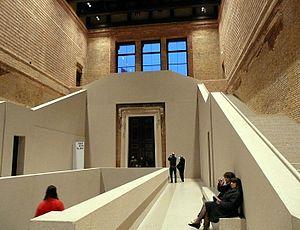
Le prix de l’Union européenne pour l’architecture contemporaine Mies van der Rohe est décerné tous les deux ans. Il a été créé en 1987 par le Parlement européen, la Commission européenne et la Fondation Mies van der Rohe de Barcelone.